United Nations Security Council Resolution 130

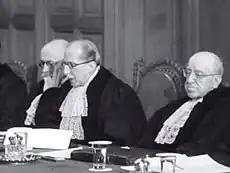
José Gustavo Guerrero (speaking)

United Nations Security Council Resolution 130, adopted on November 25, 1958, noted with regret the death of Judge José Gustavo Guerrero on October 25, 1958. The Council then decided that in accordance with the Statute of the Court the resulting vacancy in the International Court of Justice would be resolved by an election in the General Assembly that would take place during the fourteenth session of that body.